Dawn DeDeaux

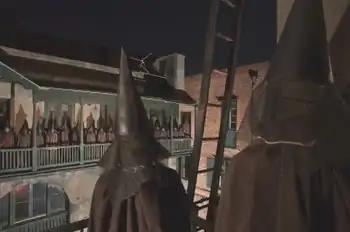
Dawn DeDeaux, "Goddess Fortuna and Her Dunces in An Effort to Make Sense of It All", multimedia installation for Prospect New Orleans, 2011.

The "Space Clowns" images became part of DeDeaux's large-scale, mixed-media "MotherShip" project, which took Stephen Hawking’s assertion that humanity had 100 years left—not to save the Earth but to leave it—as its launching point. The three-part project consists of drawings, photographs, sculpture and installation and has been exhibited in various forms, at Prospect.3 (2014), MASS MoCA (2017–9) and the Transart Foundation for Art and Anthropology (2020–1), among other venues. Its imagery has included a life-size aluminum horse rendered within a slab of polished acrylic, a 30-foot DNA strand of stacked chairs, free-falling suitcases, Mothership vessels made of thirty to fifty-foot metal rings suggesting spaceships or zeppelins, tall escape ladders, and evocative relics and bric-a-brac (charred remnants, seeds, photographs, earth, a baseball bat) collected as "Souvenirs of Earth."